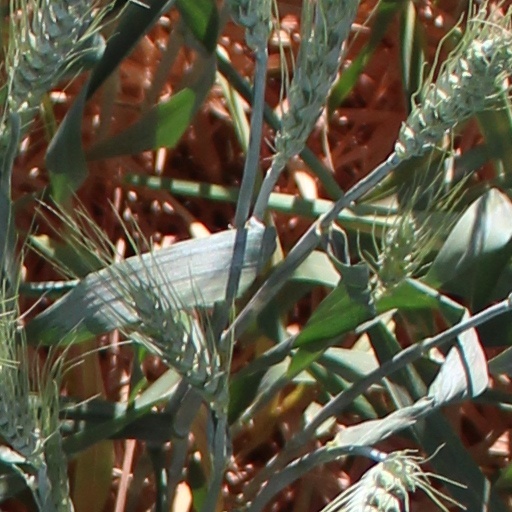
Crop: wheat